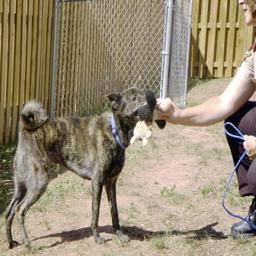
Animal: dogs